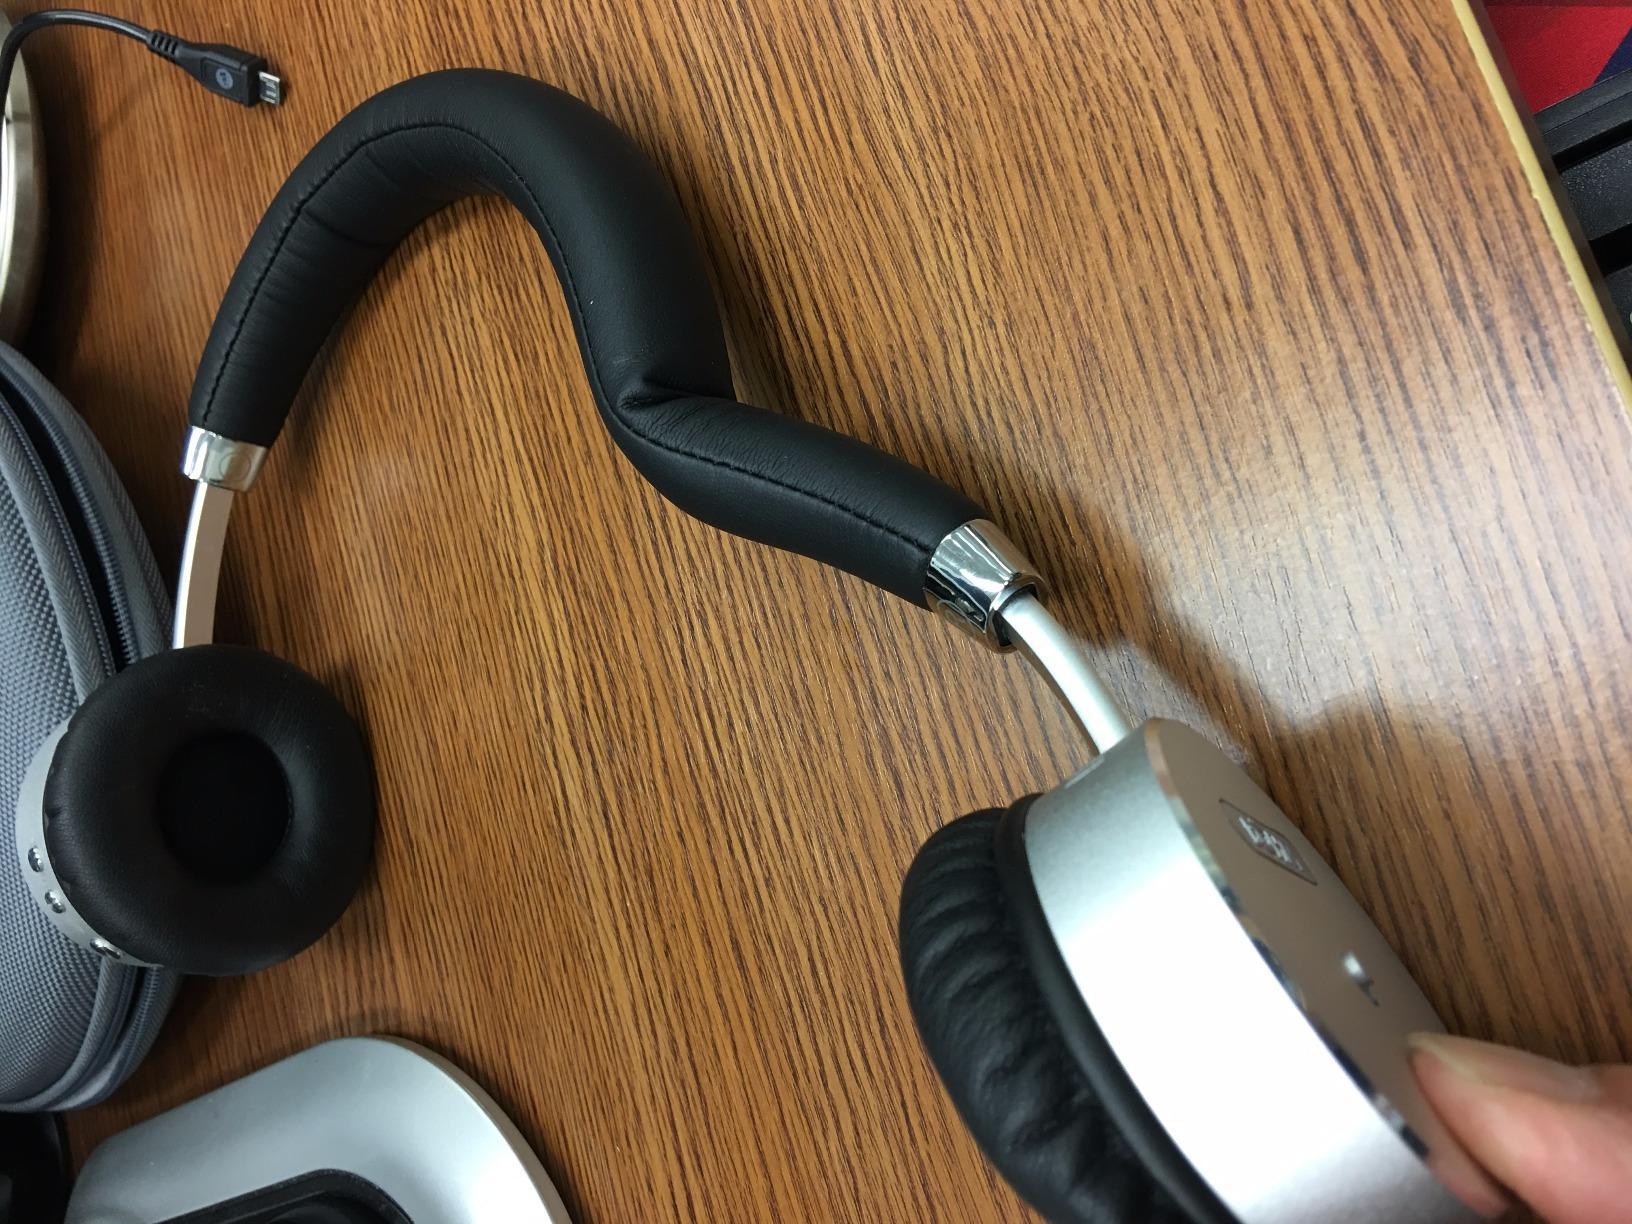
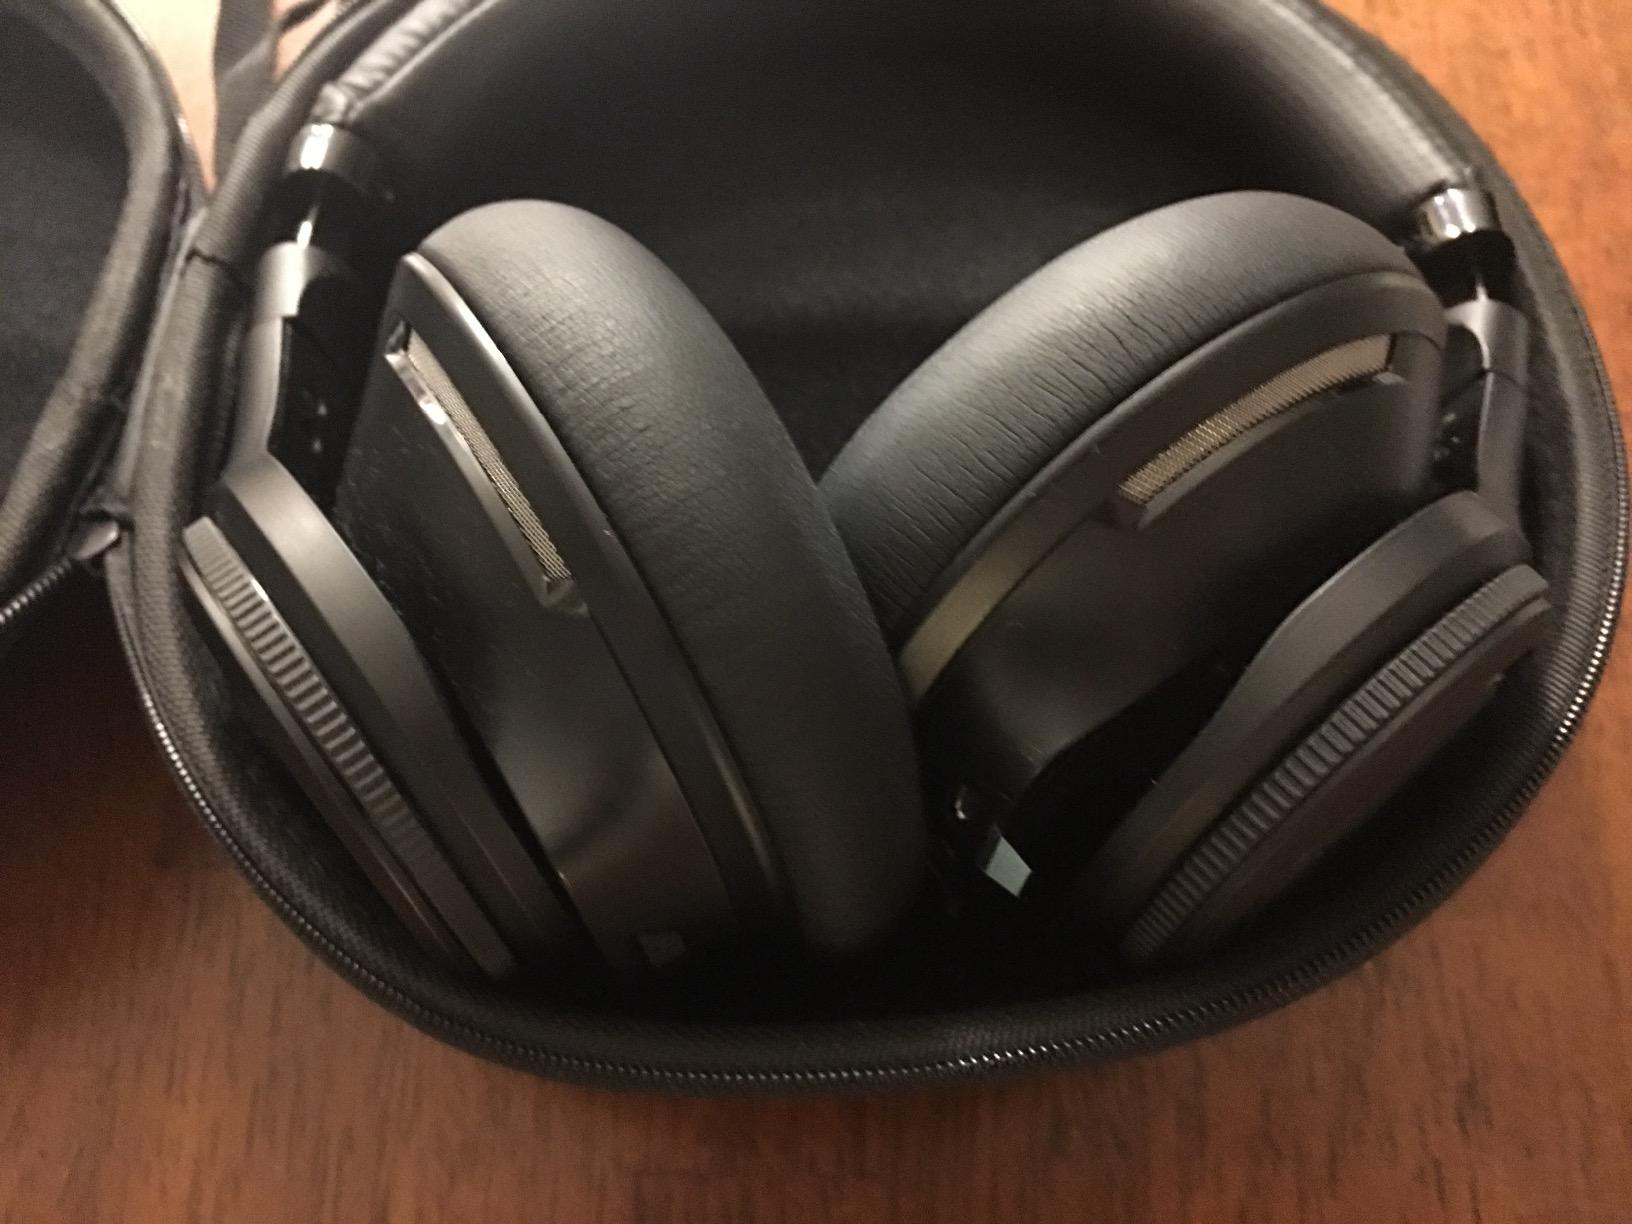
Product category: headphones
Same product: no